M. Vali Siadat

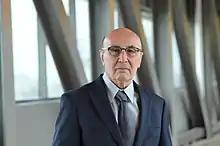

M. Vali Siadat is an Iranian-American mathematician, the Distinguished Professor of Mathematics at Richard J. Daley College.